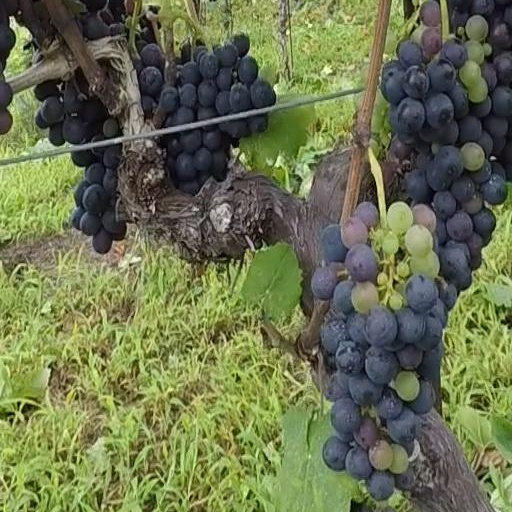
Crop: grape